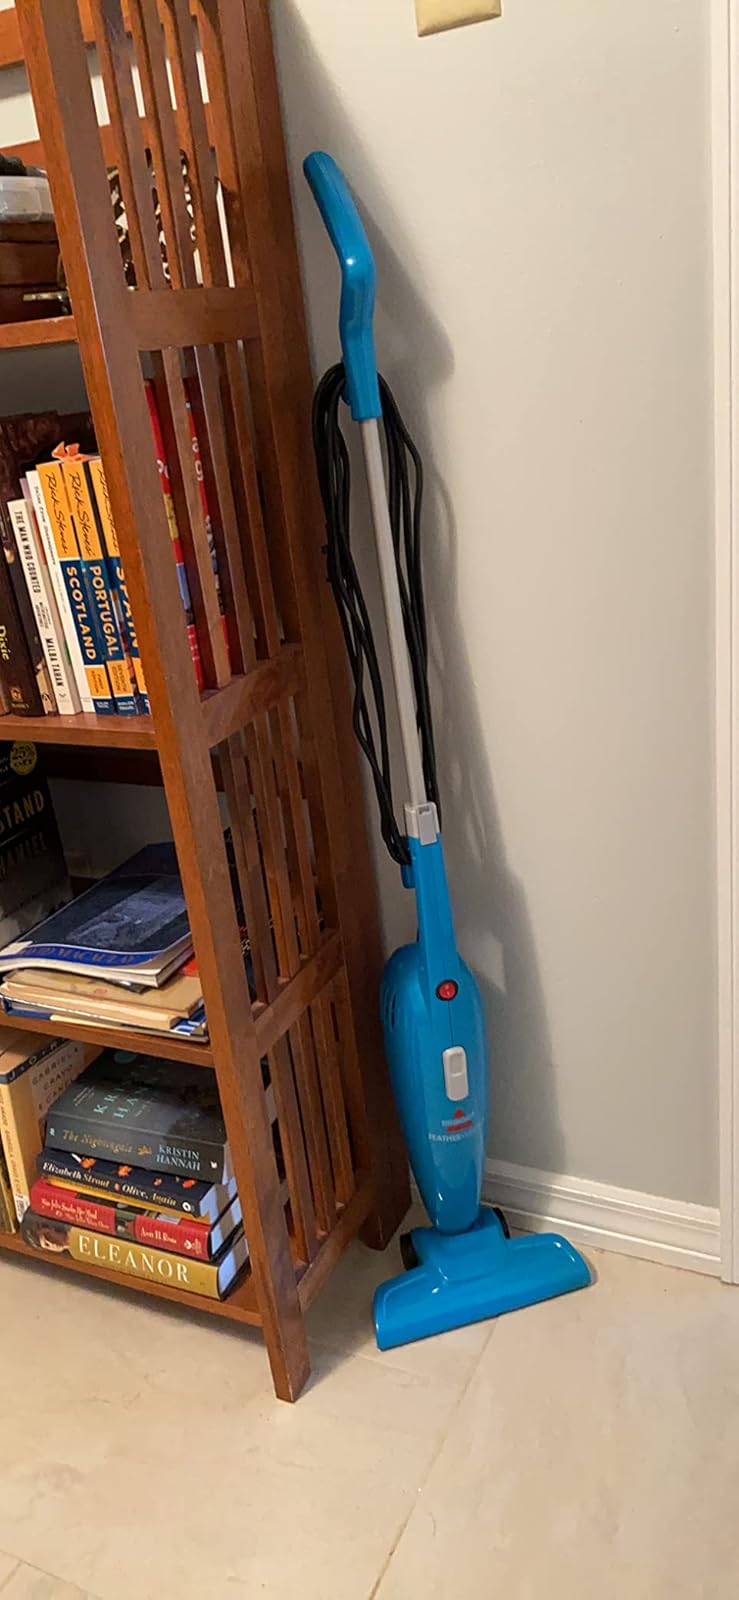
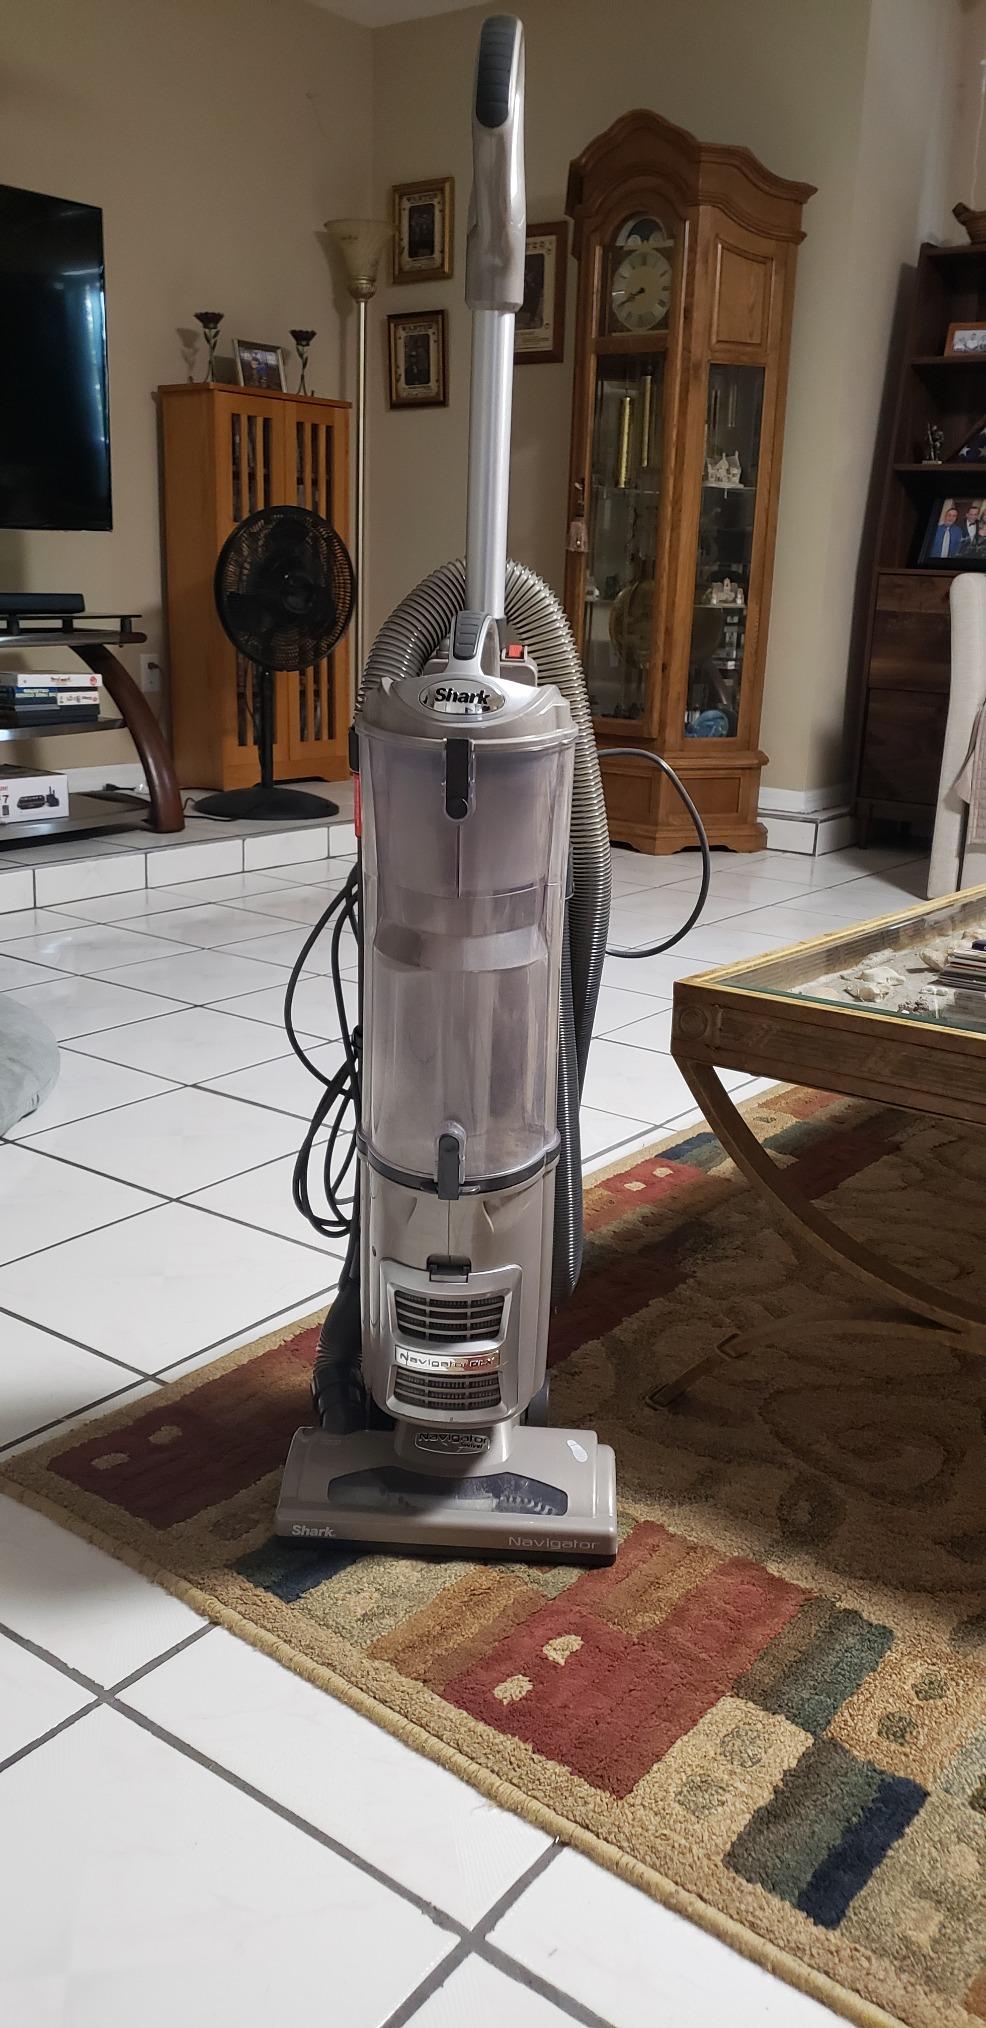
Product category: items_vacuum
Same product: no